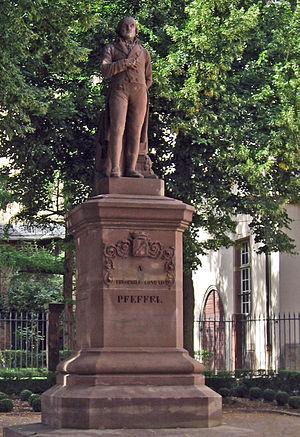
Théophile Conrad Pfeffel est un auteur alsacien né le 28 juin 1736 et mort le 1ᵉʳ mai 1809 à Colmar.
Cet article recense les œuvres d'art dans l'espace public du Haut-Rhin, en France.